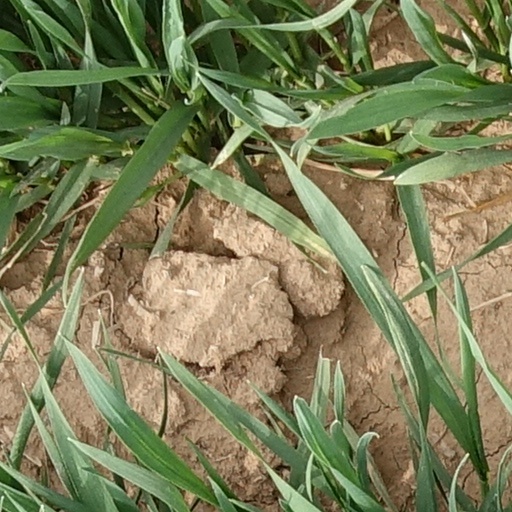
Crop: wheat